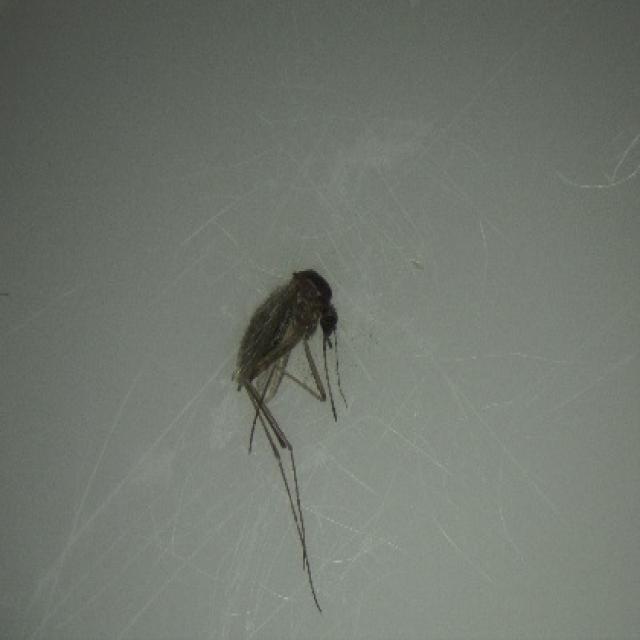
Species: aedes_vexans